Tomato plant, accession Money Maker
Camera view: bottom (45 deg); turntable rotation: 60 degrees
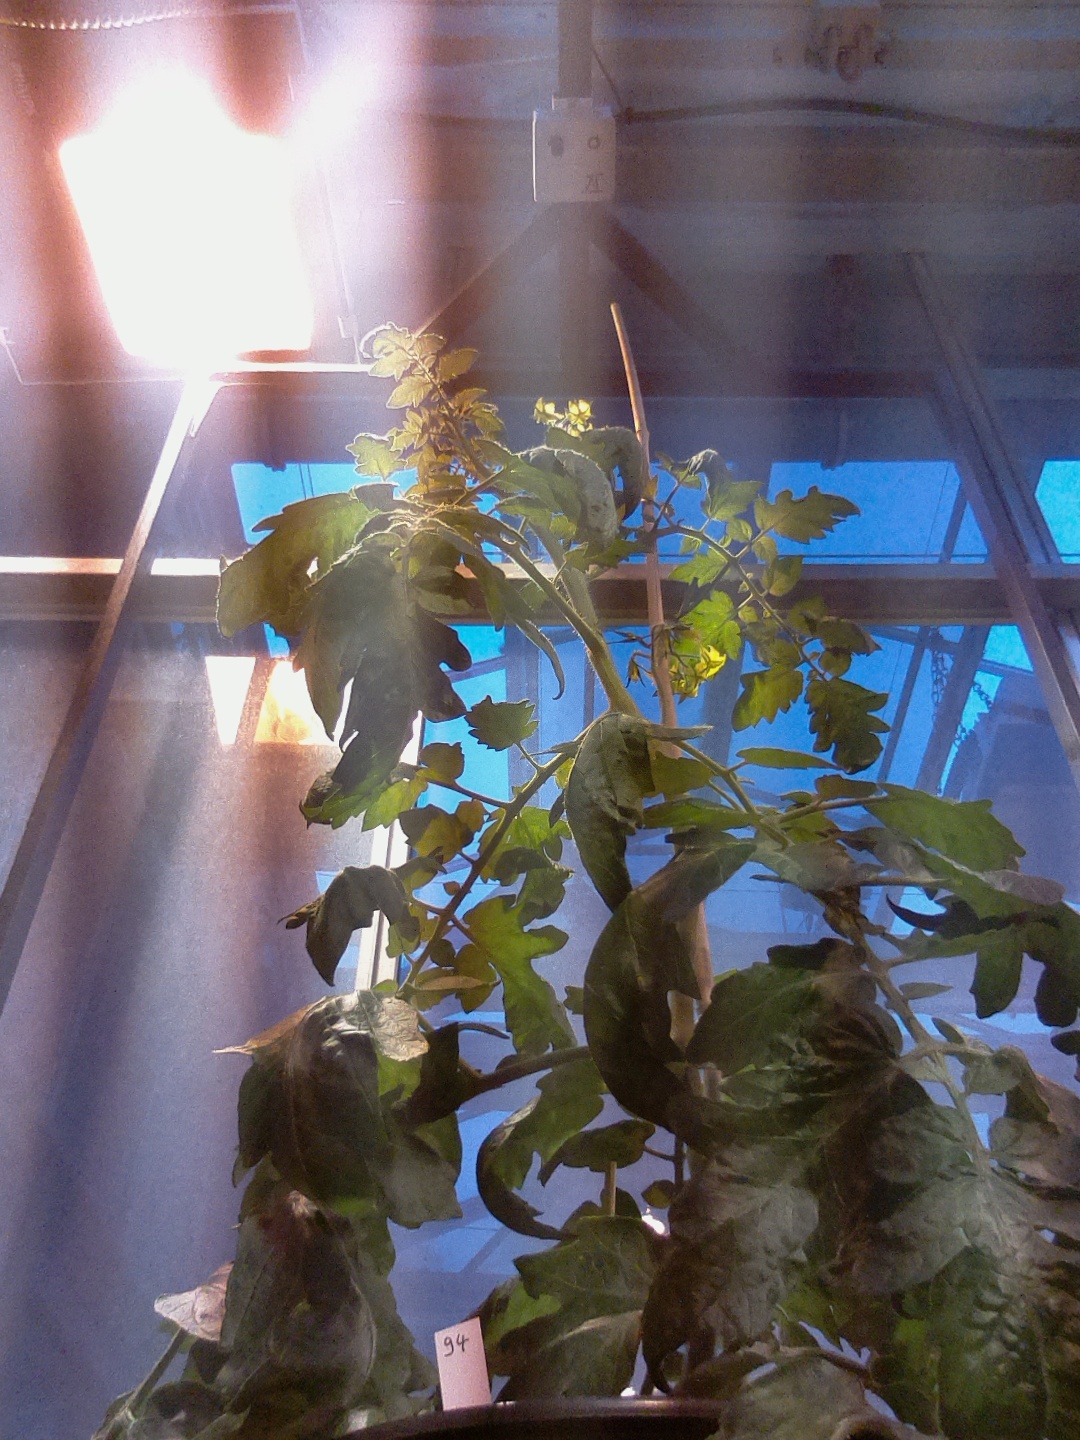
BBCH growth stage 68: Full flowering, 80%-90% of flowers open, more petals falling